Bush (British band)

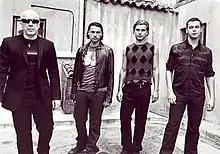
Bush, 2001. L-R: Nigel Pulsford, Robin Goodridge, Gavin Rossdale, and Dave Parsons.

In 1993, the band was signed by Rob Kahane, who had a distribution deal with Disney's Hollywood Records. The band completed recording its debut album "Sixteen Stone" in early 1994. However, the death of Disney executive Frank G. Wells eliminated a supporter for Kahane, and executives at Hollywood deemed Bush's album unacceptable for release. Consequently, the bandmates took jobs performing menial labour. Interscope Records ultimately decided to release the album, and at the end of 1994, Kahane sent an advance copy of the album to a friend at influential Los Angeles radio station KROQ-FM, which added the song "Everything Zen" to its rotation.